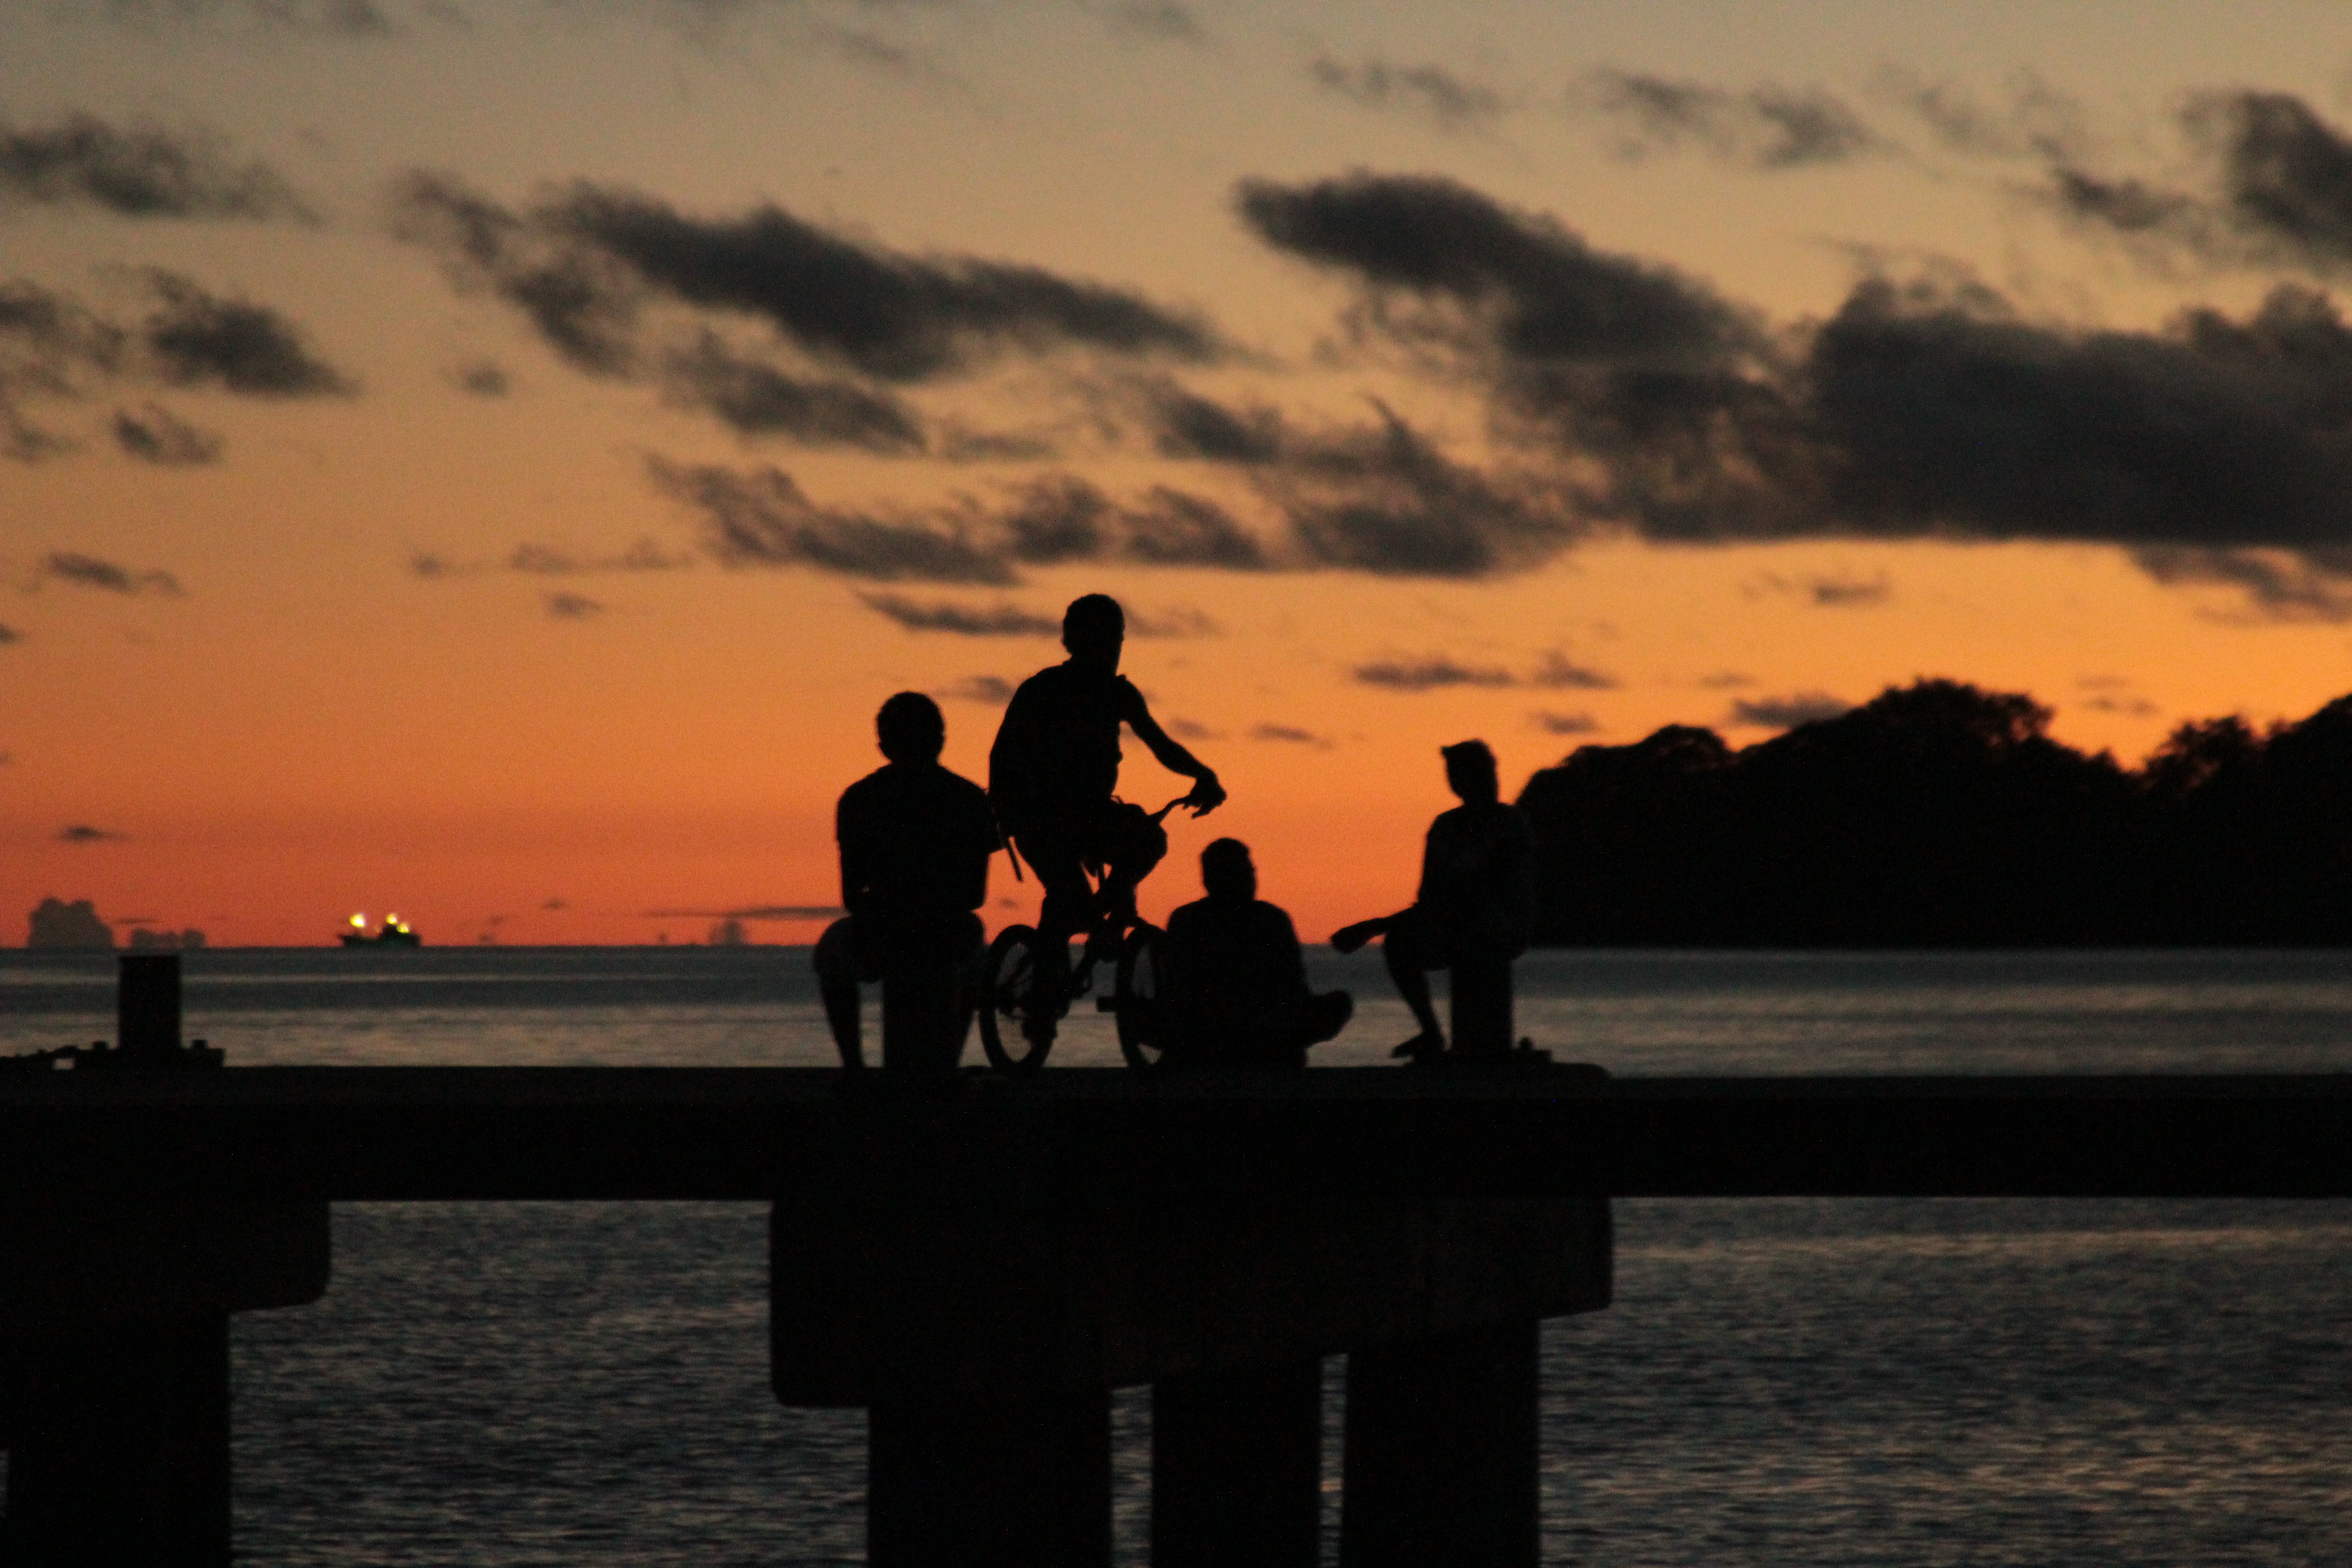
beach, sea, coast, ocean, horizon, silhouette, cloud, sunrise, sunset, morning, dawn, dusk, evening